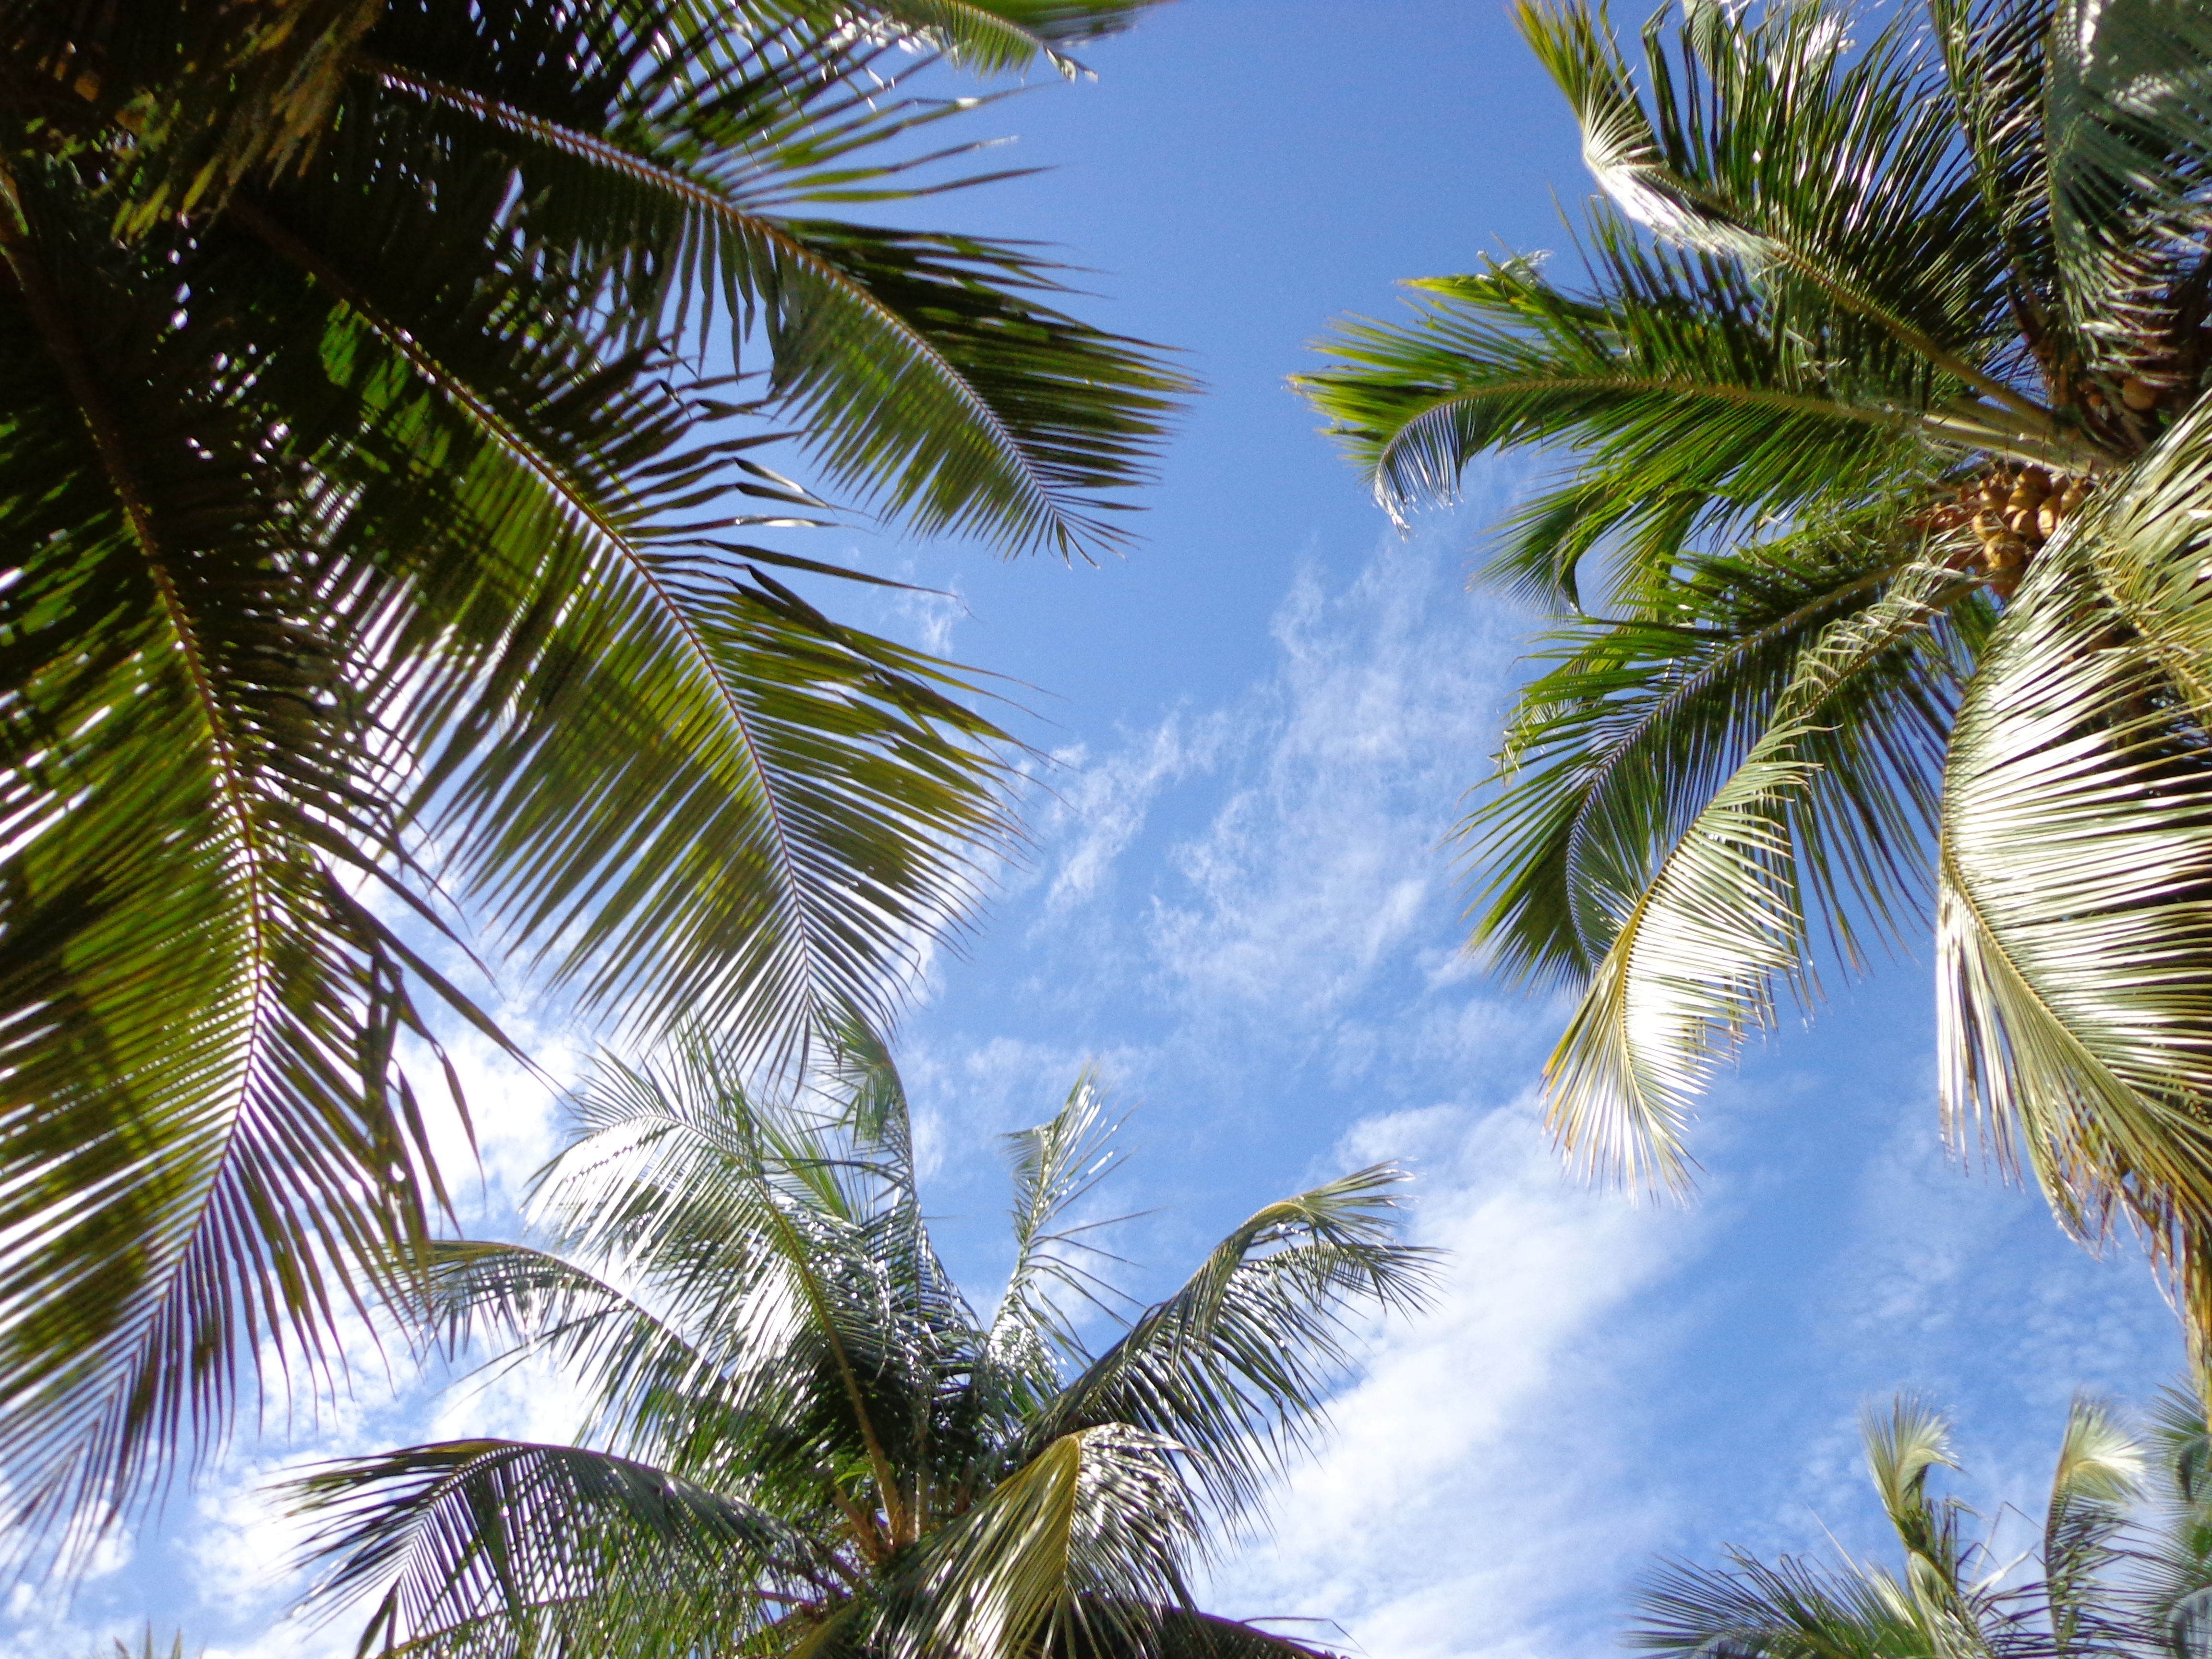
beach, sea, tree, nature, branch, plant, sky, sunlight, flower, vacation, jungle, botany, blue sky, litoral, caribbean, palm trees, tropics, flowering plant, date palm, woody plant, land plant, arecales, palm family, borassus flabellifer